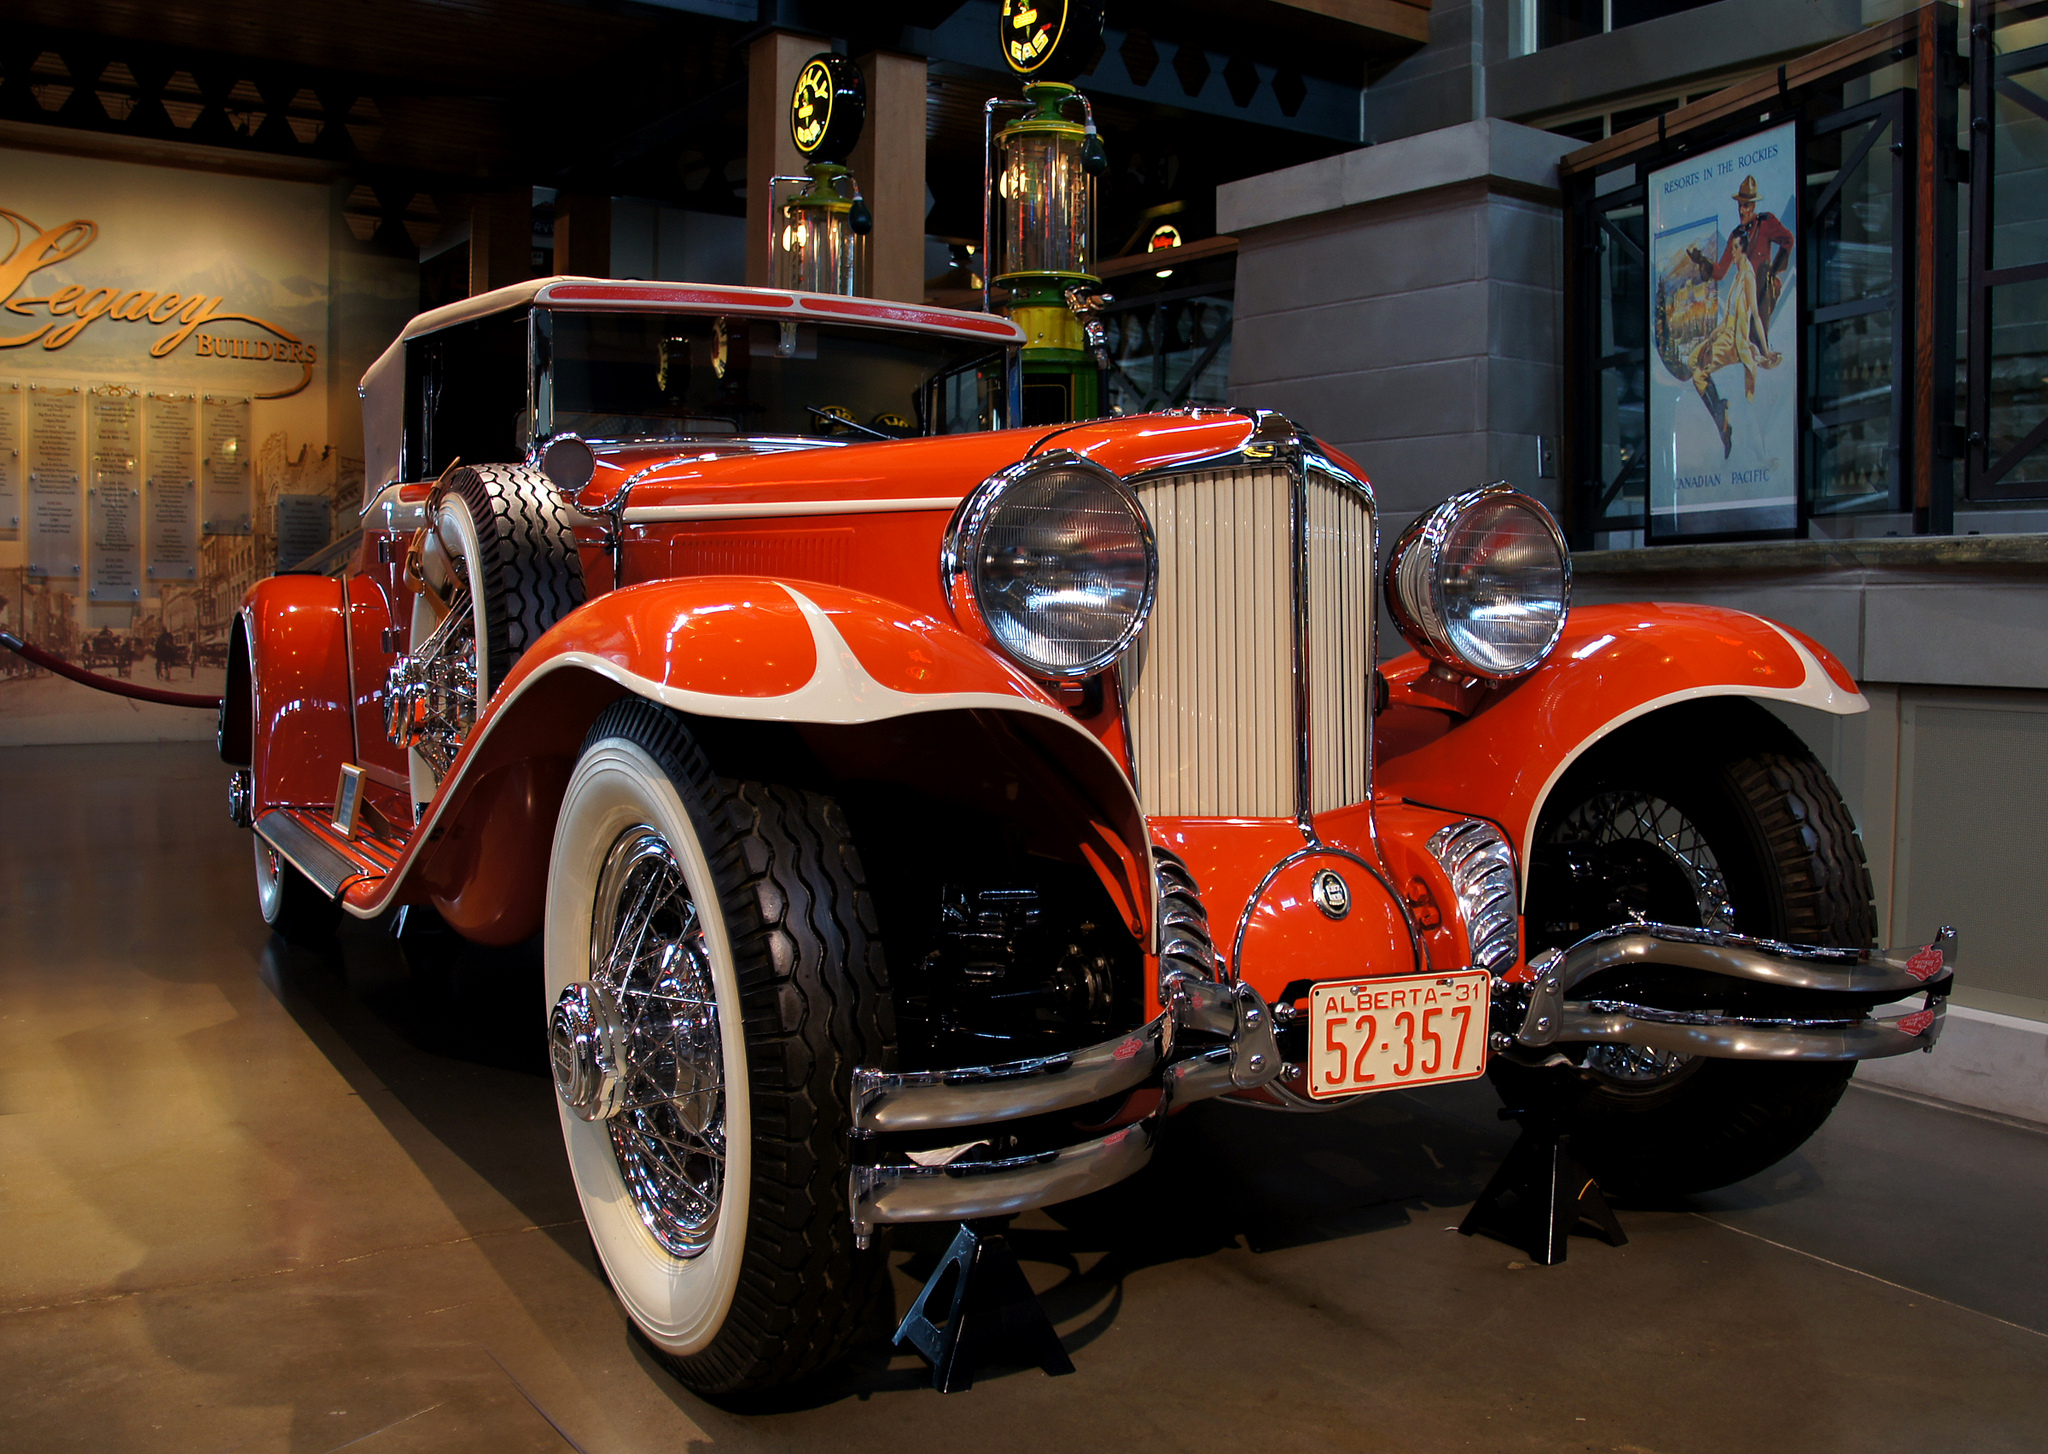
car, vehicle, motor vehicle, vintage car, race car, classic, autoshows, 1931l29cord, antique car, hot rod, auto show, land vehicle, touring car, automobile make, automotive design, luxury vehicle